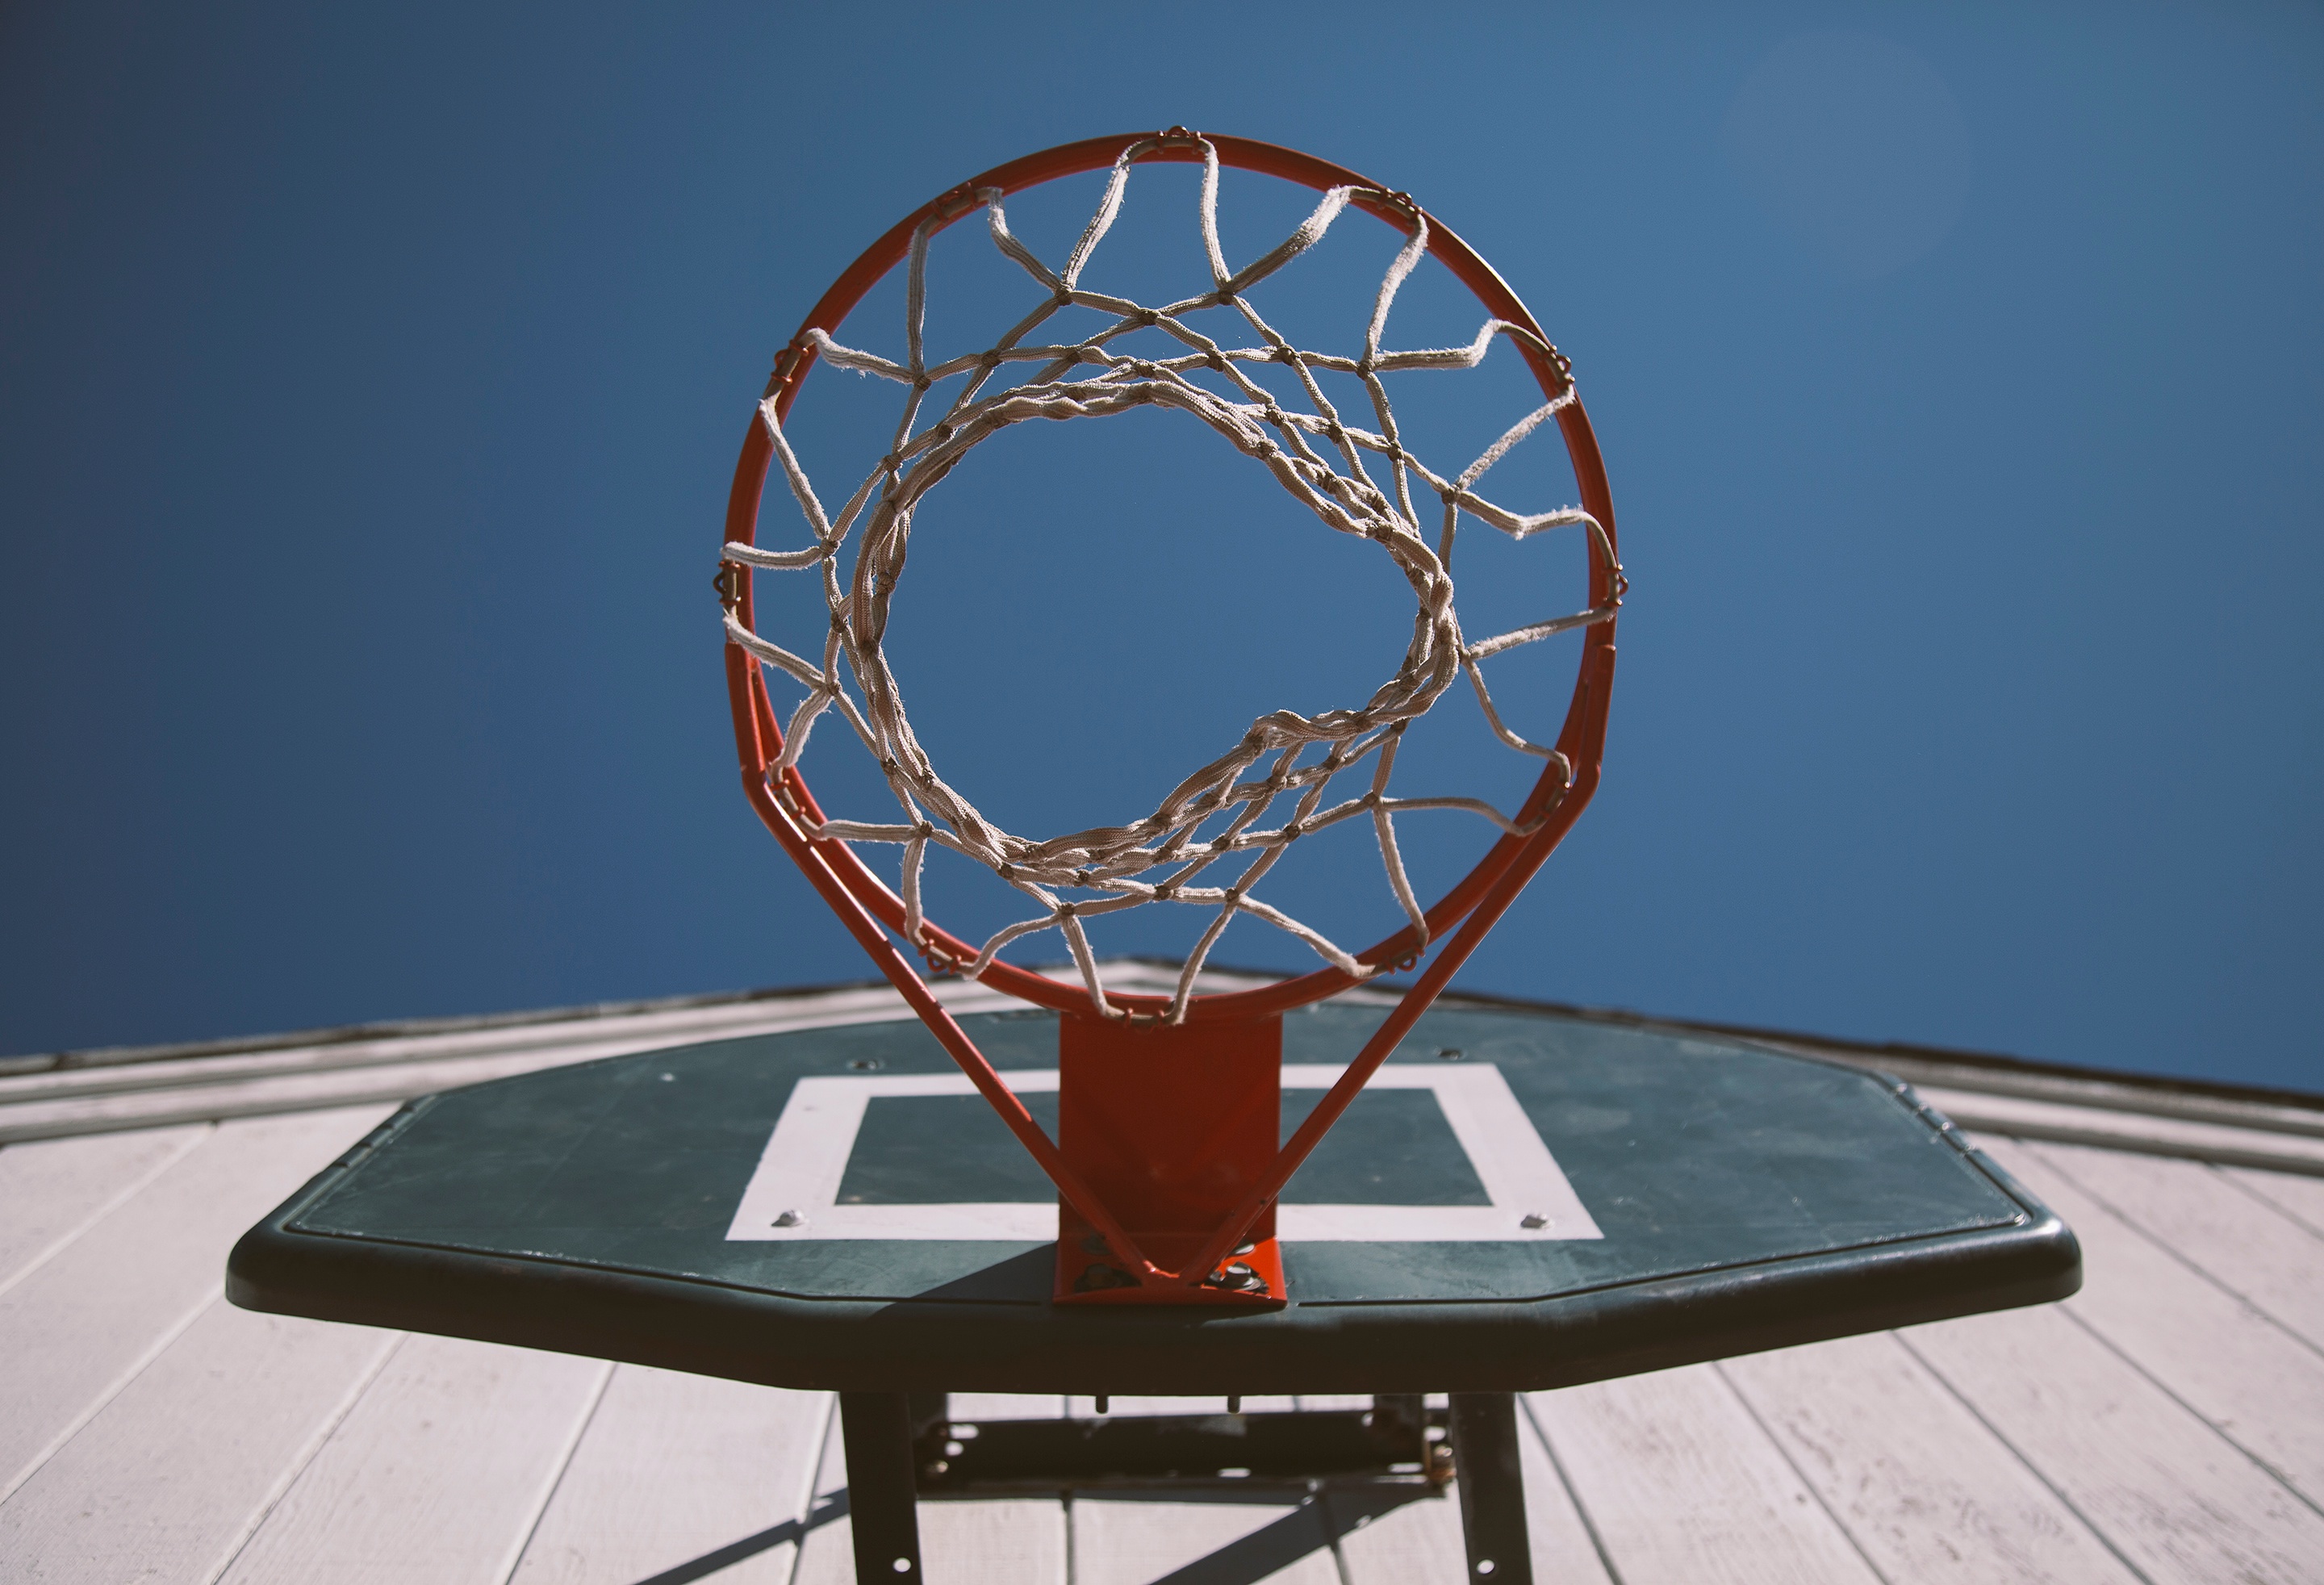
table, wheel, chair, glass, blue, furniture, circle, sculpture